Birupakshya

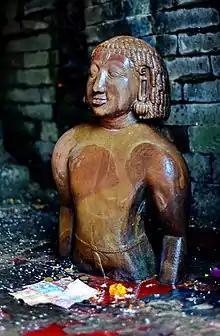
Birupakshya's statue near the Pashupati Aryaghat in 2021

Birupakshya is the holy god of Kirat people located in Kathmandu erected by Kirati kings of ancient Nepal, believed to be an ancestor. Kirat people are diverse and therefore their beliefs and deities vary. Birupakshya is also worshipped in South India as Virupaksha.